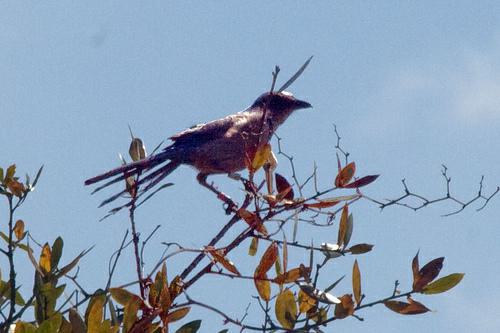
A photo of a florida jay